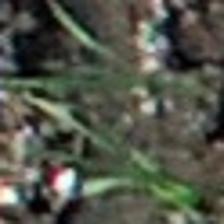
Label: clustered